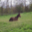
Label: horse